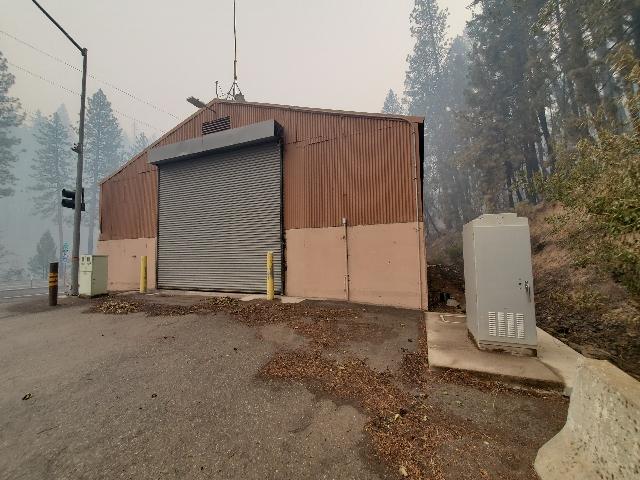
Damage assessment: no_damage